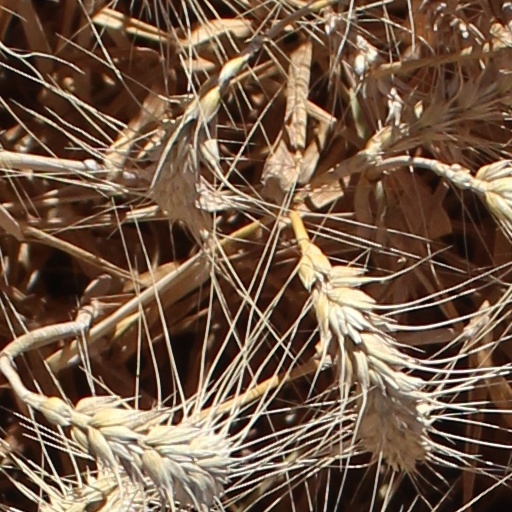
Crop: wheat